Art of Mathura

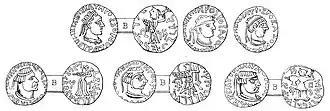
Coins of contemporary Indo-Greek ruler Strato (r.c.25 BCE to 10 CE, top) and Indo-Scythian ruler of Mathura Rajuvula (r.c.10 BCE to 10 CE, bottom) discovered together in a mound in Mathura. The coins of Rajuvula were derived from those of Strato.

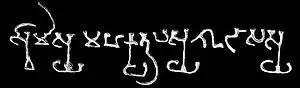

From around 70 BCE, the region of Mathura fell to the Indo-Scythian Northern Satraps under Hagamasha, Hagana and then Rajuvula. During this time, Mathura is described as "a great center of Śaka culture in India". Little is known precisely from that period on terms of artistic creation. The Indo-Scythian Rajuvula, ruler of Mathura, created coins which were copies of the contemporary Indo-Greek ruler Strato II, with effigy of the king and representation of Athena on the obverse. Indo-Scythians are known to have sponsored Buddhism, but also other religions, as visible from their inscriptions and archaeological remains in northwestern and western India, as well as from their contributions to pre-Kushana sculpture in Mathura.